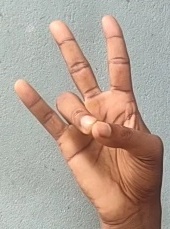
ASL sign: 7